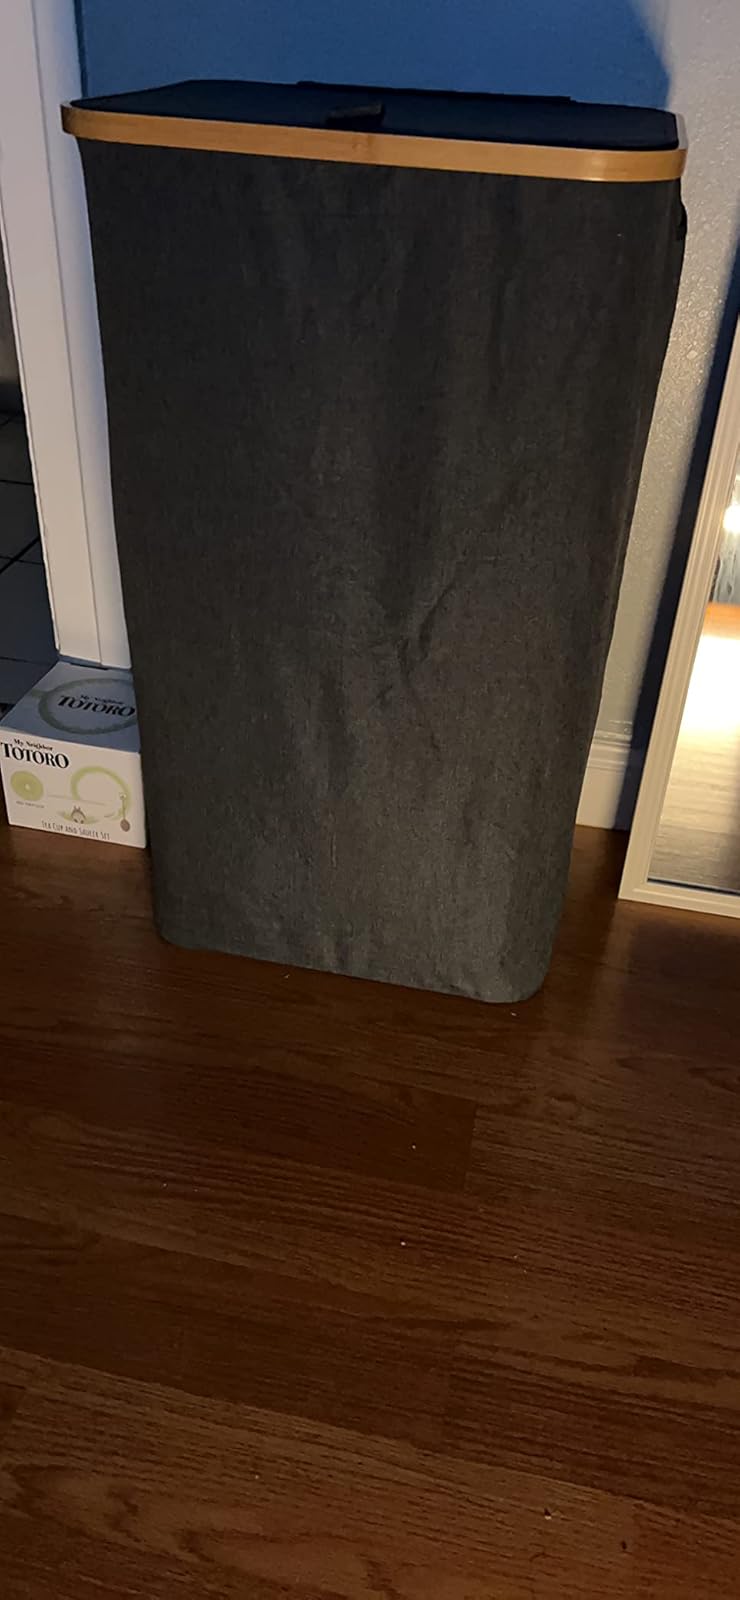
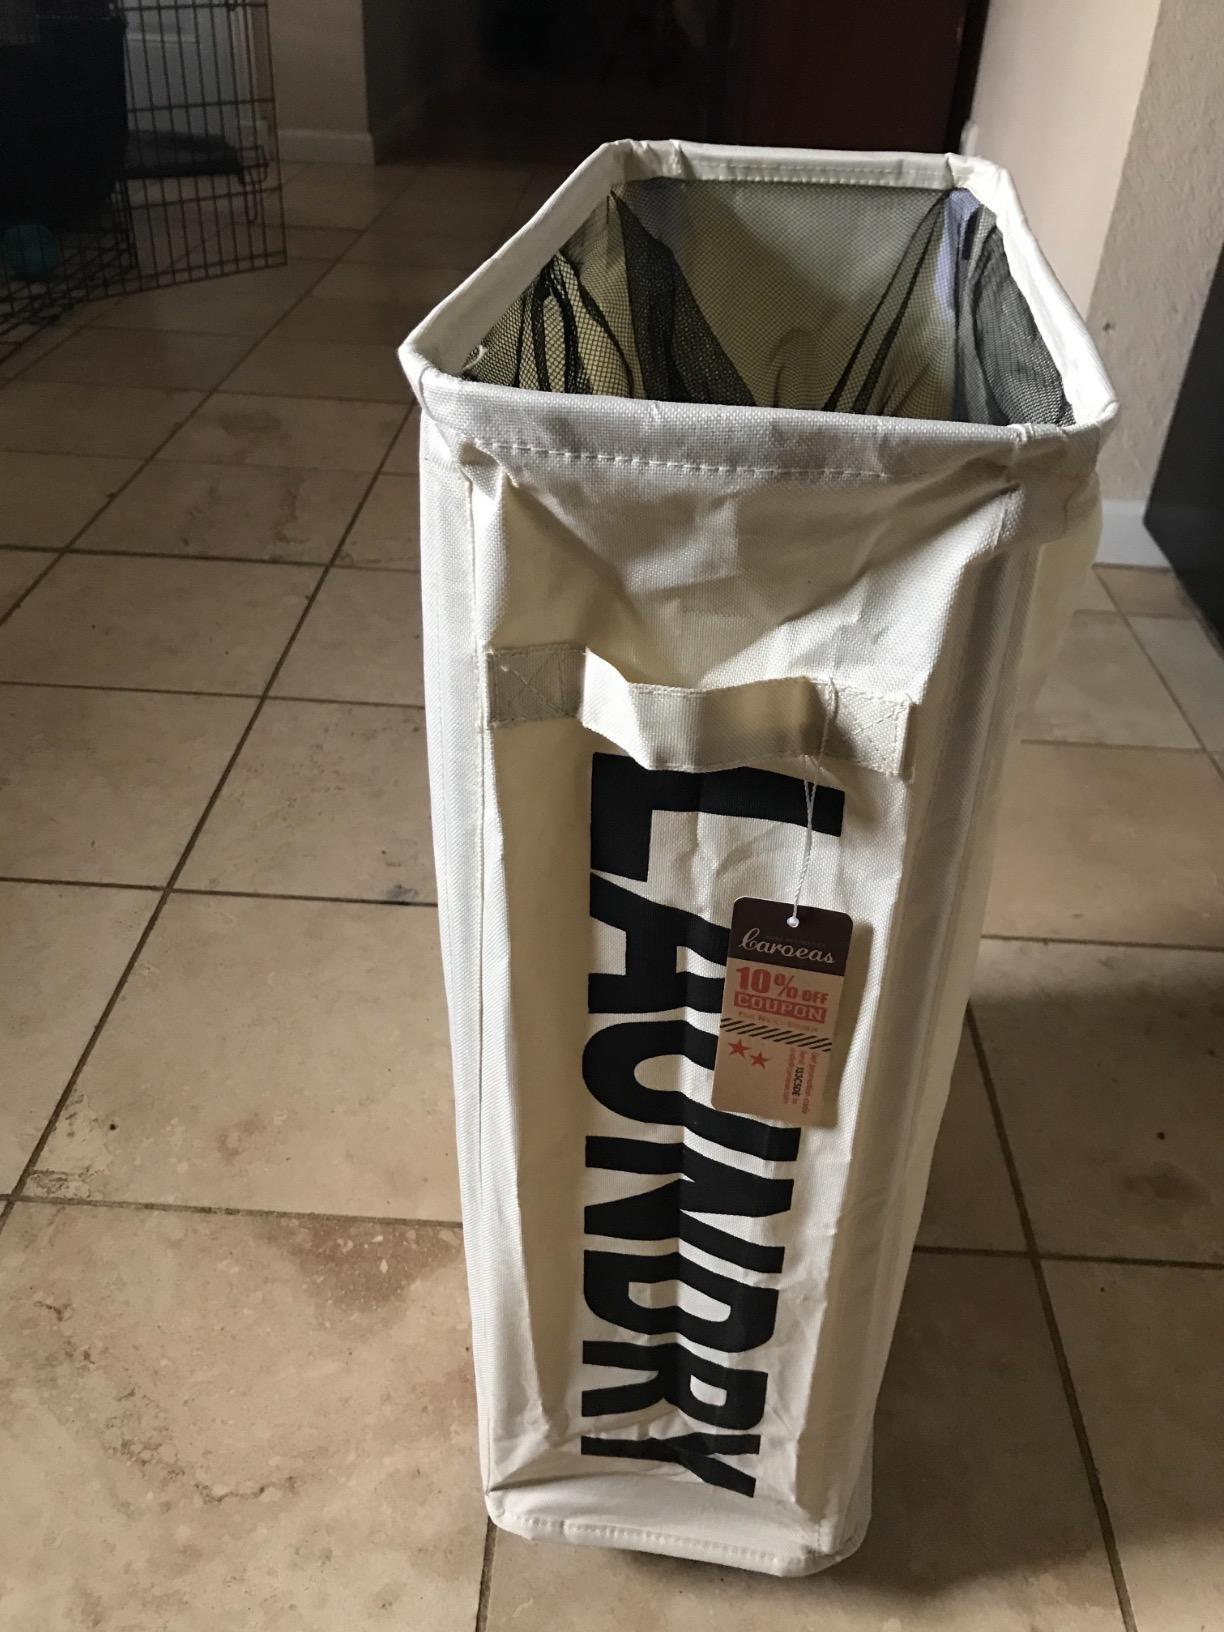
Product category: items_hamper
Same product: no